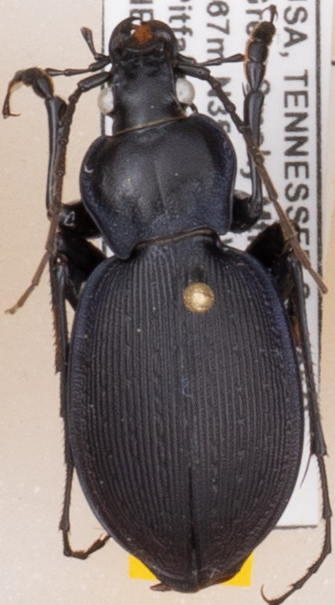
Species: Carabus goryi
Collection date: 2022-05-24
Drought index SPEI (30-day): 0.302
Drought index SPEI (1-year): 0.662
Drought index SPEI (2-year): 1.34